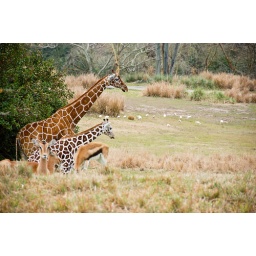
We saw a lot of animals during our Kilimanjaro safari...notice the Thomson's gazelle's in the forefront and the birds in the back.